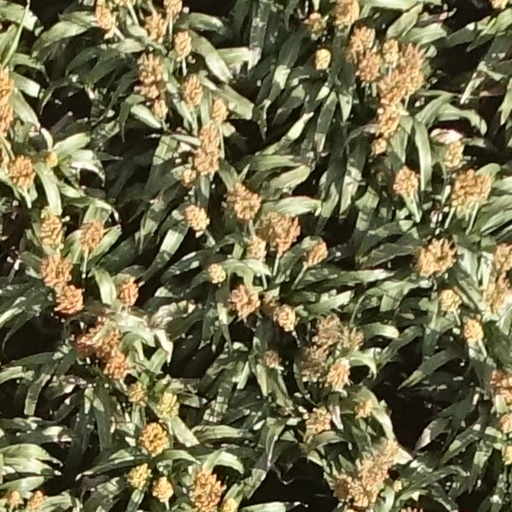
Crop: sorghum